Wilmington Savings Fund Society Building

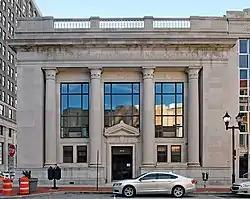
The Wilmington Savings Fund Society Building from the northwest

The Wilmington Savings Fund Society Building is a historic bank building at 838 North Market Street in Wilmington, Delaware, United States. The three-story masonry structure was built in 1920, replacing an earlier building constructed by the Wilmington Savings Fund Society in 1886, and was designed by the New York City Hoggson Brothers firm. It is a stately expression of the Classical Revival, with massive Egyptian columns supporting porticos on three sides.